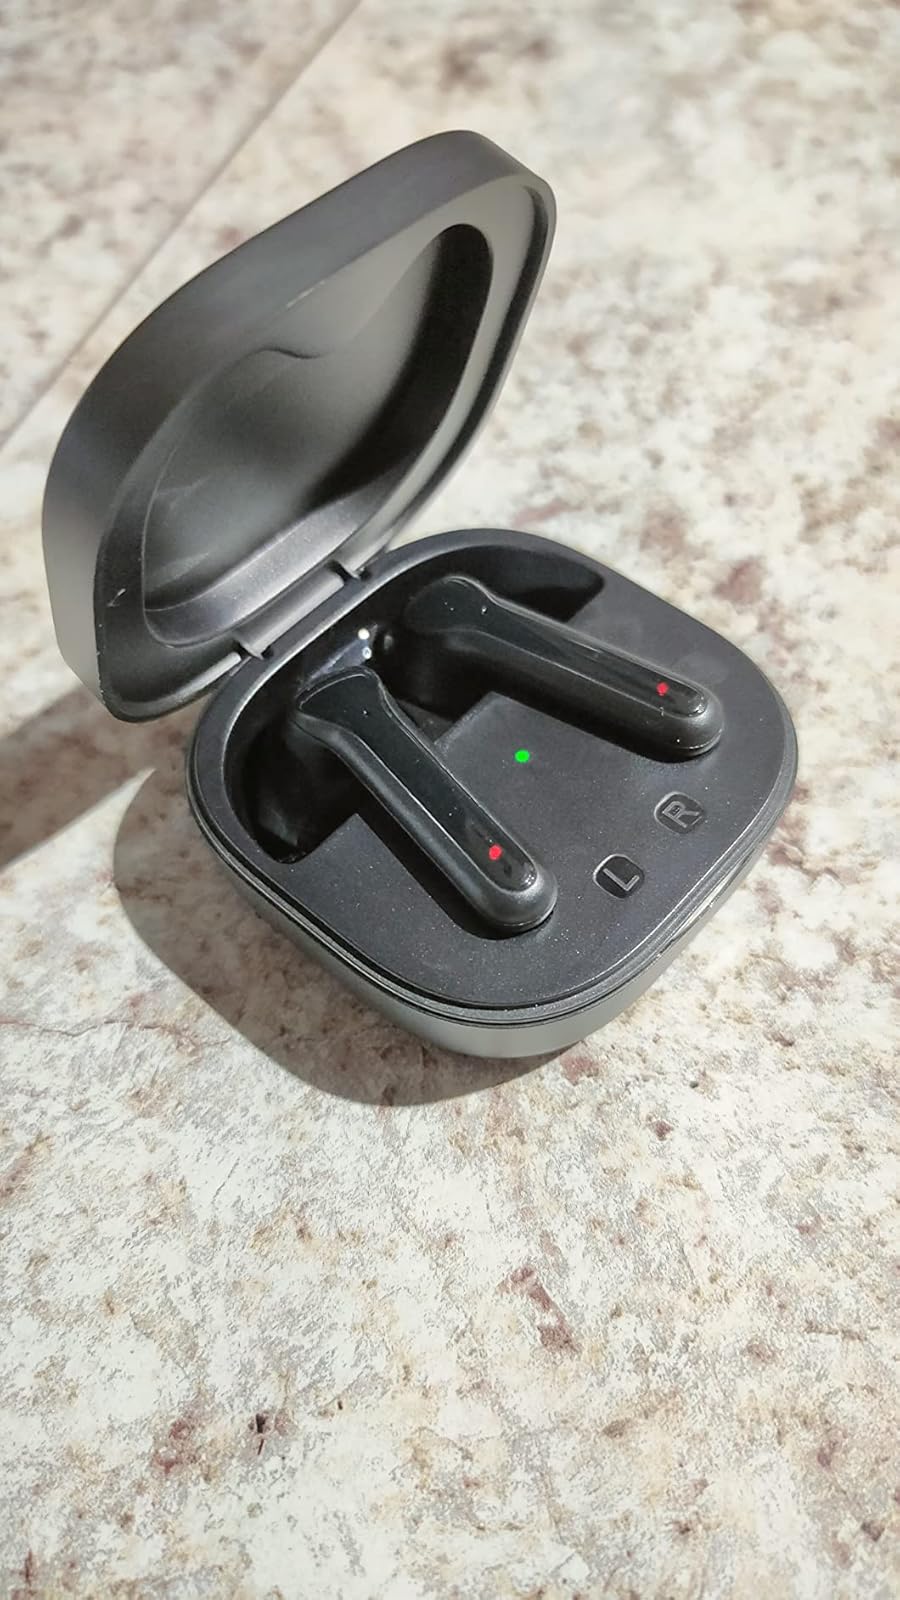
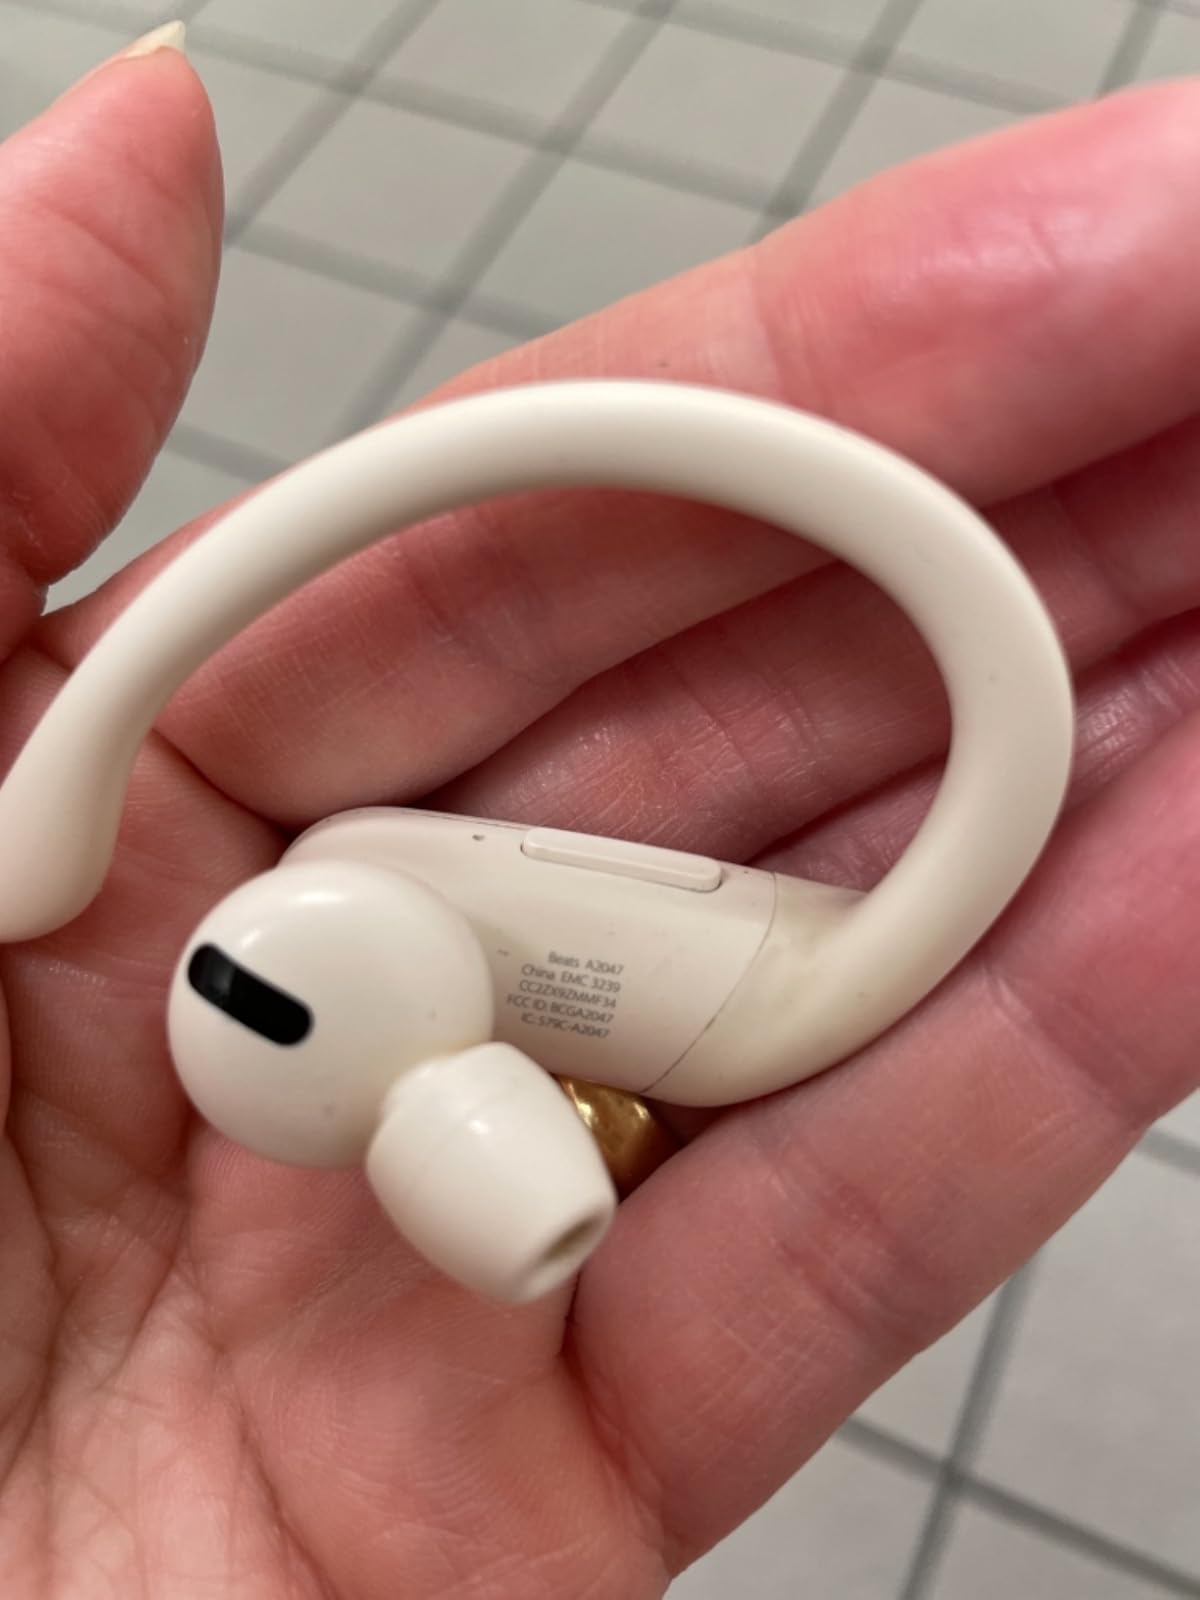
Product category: earbuds
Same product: no